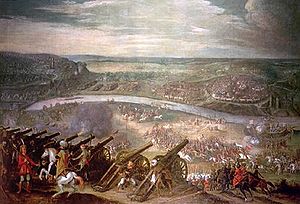
Første tyrkiske belejring af Wien
Osmannerne uden for Wien år 1529, af Pieter Snayers
Den første tyrkiske belejring af Wien i 1529 var det første forsøg fra det osmanniske rige under sultan Süleyman I på at overtage den østrigske by Wien. Belejringen var det Osmanniske riges højdepunkt på dets ekspansion mod vest til Centraleuropa, hvorefter 150 års spændinger fulgte, som kulminerede i den anden tyrkiske belejring af Wien med det endelige slag ved Wien i 1683.